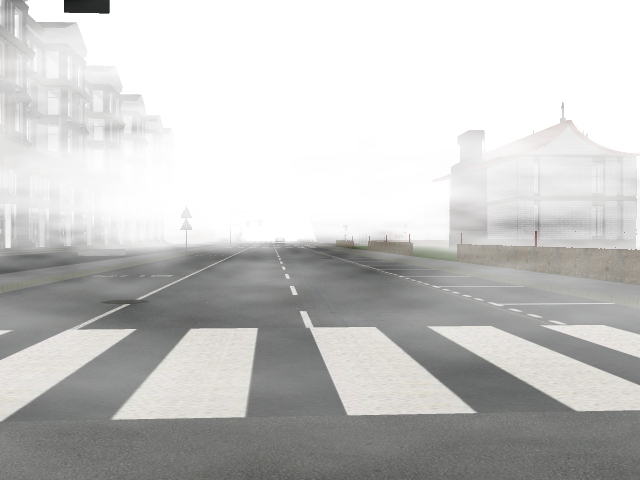
Weather: foggy or hazy